Describe the emotion expressed in this image:  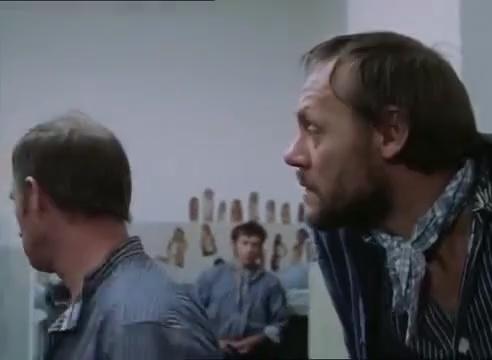
This person displays Pain, valence and arousal with low intensity.